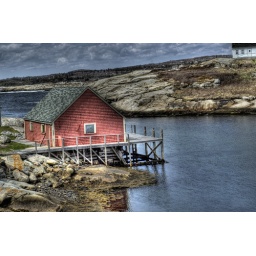
A house on the water in Peggy's Cove, NS.